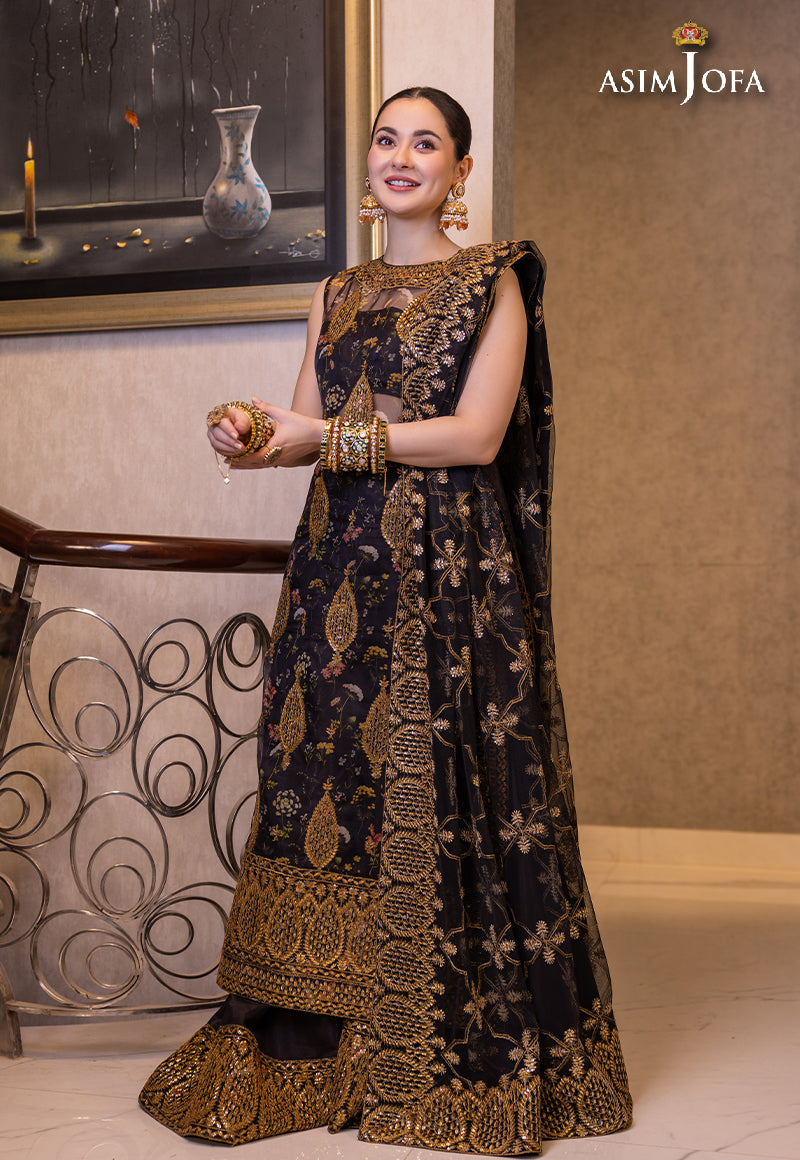
black gold embroidered lehenga set